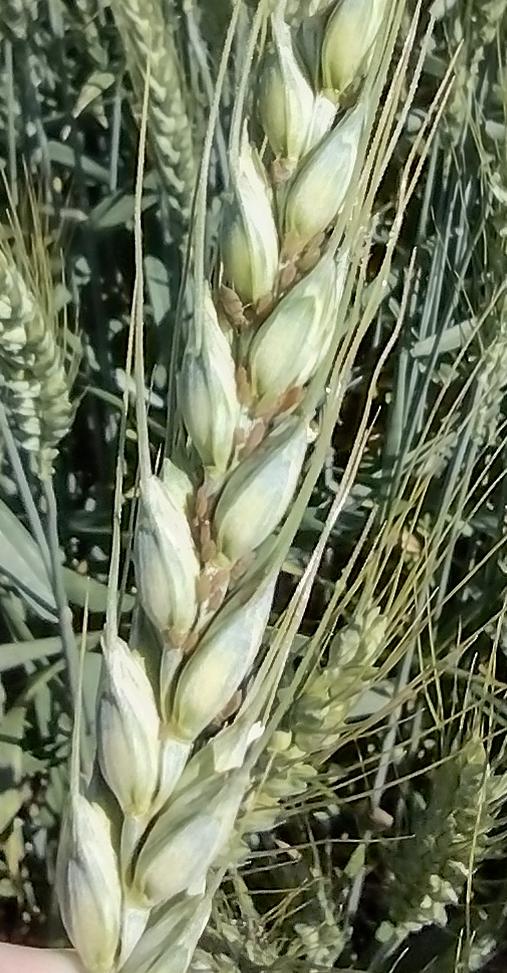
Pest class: english_grain_aphid